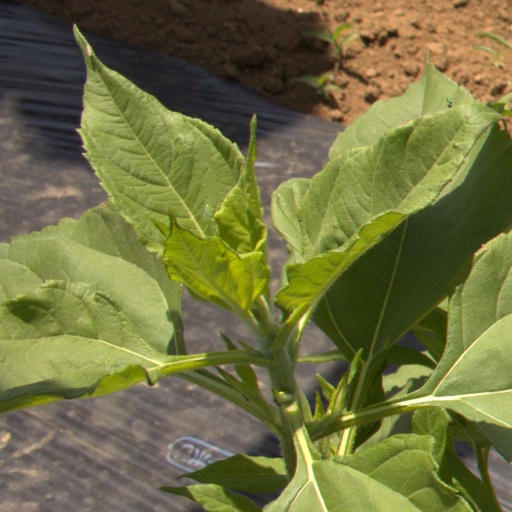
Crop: Jerusalem artichoke